Pukyong National University

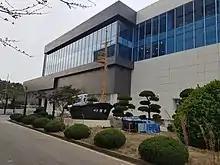
Academic Information Library(Cheongun Building), Daeyeon Campus

PKNU museum is located on the first and second floors of the Cheongun Building. It has the largest collection of materials in the field of fisheries and marine studies among the universities in South Korea. There are 2,278 exhibits including 1,262 cultural properties, 374 marine organisms, 287 items of fishing equipment and fishing boats, 55 vessels, 283 historical materials related to PKNU, and 17 folk materials. Also, there are many exhibits of historical value including a chanfron from the Gaya period, thought to be the earliest chanfron, and armor which was excavated from Dugok Historical Site in Gimhae. In addition, there are many stuffed marine organisms, including a coelacanth, one of only two in Korea. There is also a bone of the southern right whale, giant clam, various sharks, fish which inhabit the coastal waters and the ocean, crustaceans, and sea animals.